Elizabeth Ziegler

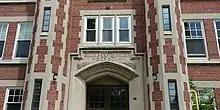
Entrance of Elizabeth Ziegler Public School with name engraved over doorway

When construction began on Waterloo's third elementary school, local teachers requested that it be named in Ziegler's honour. She initially resisted the recognition but was eventually persuaded by members of the Waterloo Public School Board. The school opening on September 2, 1931, was attended by Ontario Premier George Stewart Henry who commented that: "This splendid building is a monument to the purpose, integrity and inspiration of a woman who has helped fashion the lives of the citizens of this community and has helped them to make the best use of their lives." Her teaching certificate signed by Ryerson hangs at the school along with her portrait. In addition to having a school named after her, Ziegler is a member of the Waterloo Region Hall of Fame.